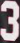
Number: 3